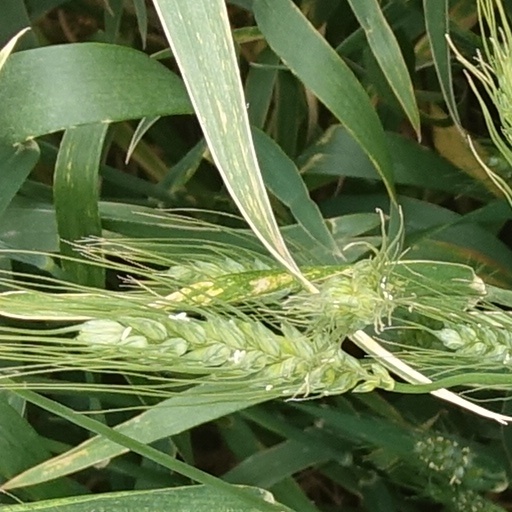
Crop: wheat